Kyiv Polytechnic Institute

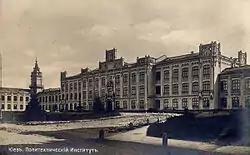
An early-20th century postcard with the photo of the institute's main building

The institute was founded as the Kiev Polytechnic Institute of Emperor Alexander II on 31 August 1898. Its establishment was the result of partnership between the state and private sector encouraged by Sergei Witte, who served as finance minister of the Russian Empire at that time. The financing for the institution was provided by Kyiv City Duma and private donors, including the Tereshchenko family and Lazar Brodsky. The construction of the current building complex was finished in 1902. Until then, the institute was renting out its space at the building of Commercial School located on Vorovsky Street. At that time, it had four departments: Mechanical, Chemical, Agricultural, and Civil Engineering. The first enrolment constituted of 360 students. Prominent scientists Dmitri Mendeleev, Nikolai Zhukovsky and Kliment Arkadyevich Timiryazev provided substantial scientific and organizational assistance in the founding of the institute.